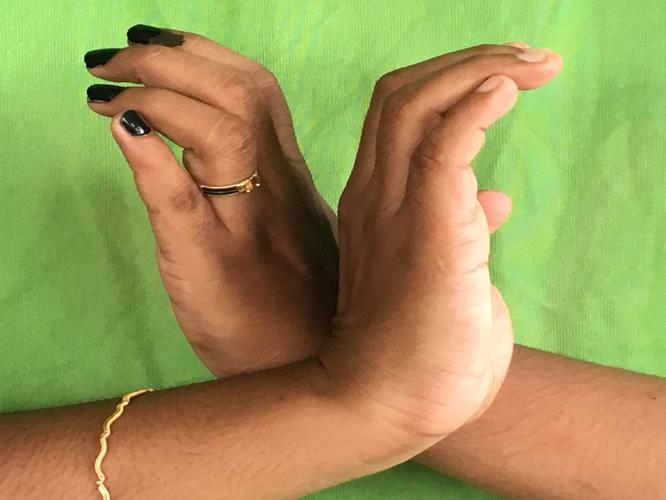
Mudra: Nagabandha
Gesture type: double_hand